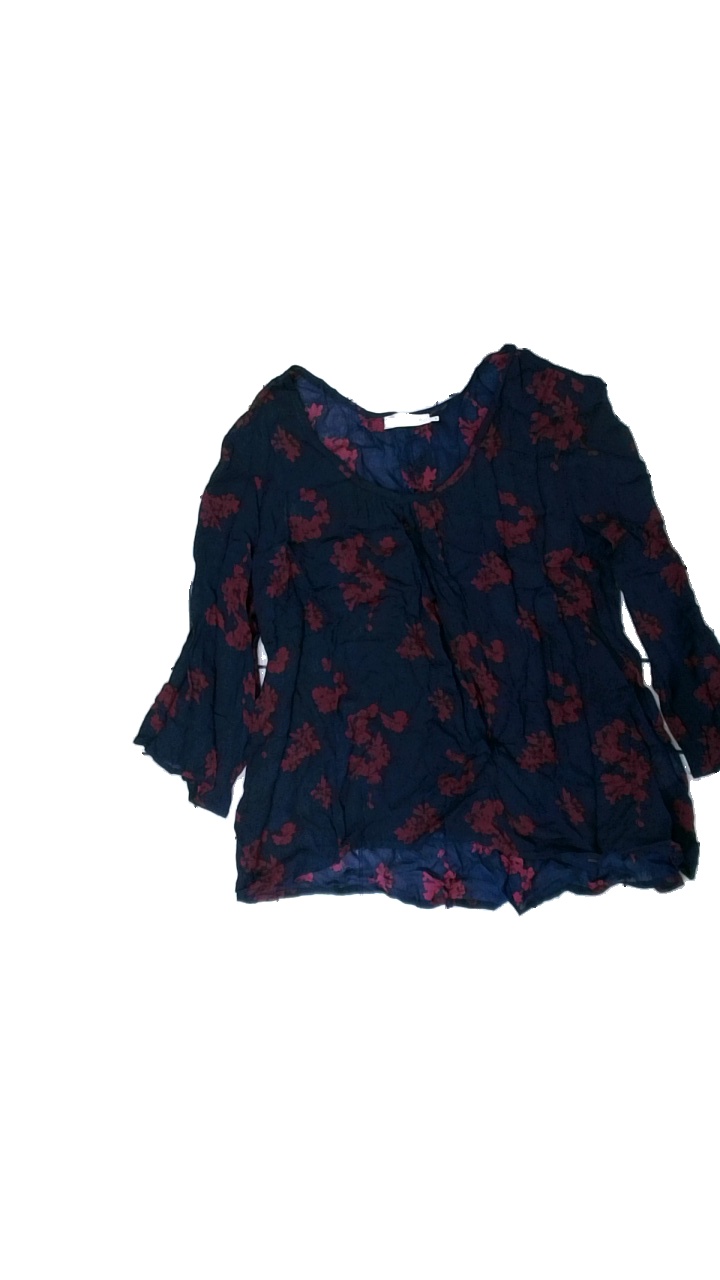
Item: Blouse (Ladies)
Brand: Lager 157
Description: blommig blus
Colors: Purple, Blue
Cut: Regular
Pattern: Floral print
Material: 100% viscose
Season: All
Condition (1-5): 5
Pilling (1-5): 5
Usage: Reuse
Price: <50